Vasily Klyukin

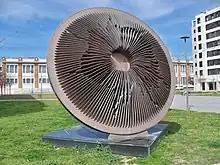
"Triumph der Sonne", skulptur von Vasily Klyukin in Málaga.

Vasily was born into a family of teachers, as his father Vasily Klyukin Senior was a writer, historian, and doctor of historical sciences, while his mother Elena Klyukin is an editor and schoolteacher. He grew up with art at home and with his parents taking him to museums. Growing up, he greatly admired artist Auguste Rodin, whose works he saw in the Pushkin Museum in Moscow. Klyukin never had time for his own art, as he searched for meaningful employment in his early 20s, alongside his younger brother. He received a degree in economics and became an Israeli citizen in 2004. From 2009 to 2011, he was involved in real estate development, especially reconstructing buildings and changing the purpose of properties. In 2011, he completely abandoned entrepreneurial activity, got rid of his assets and decided to devote his life to art.